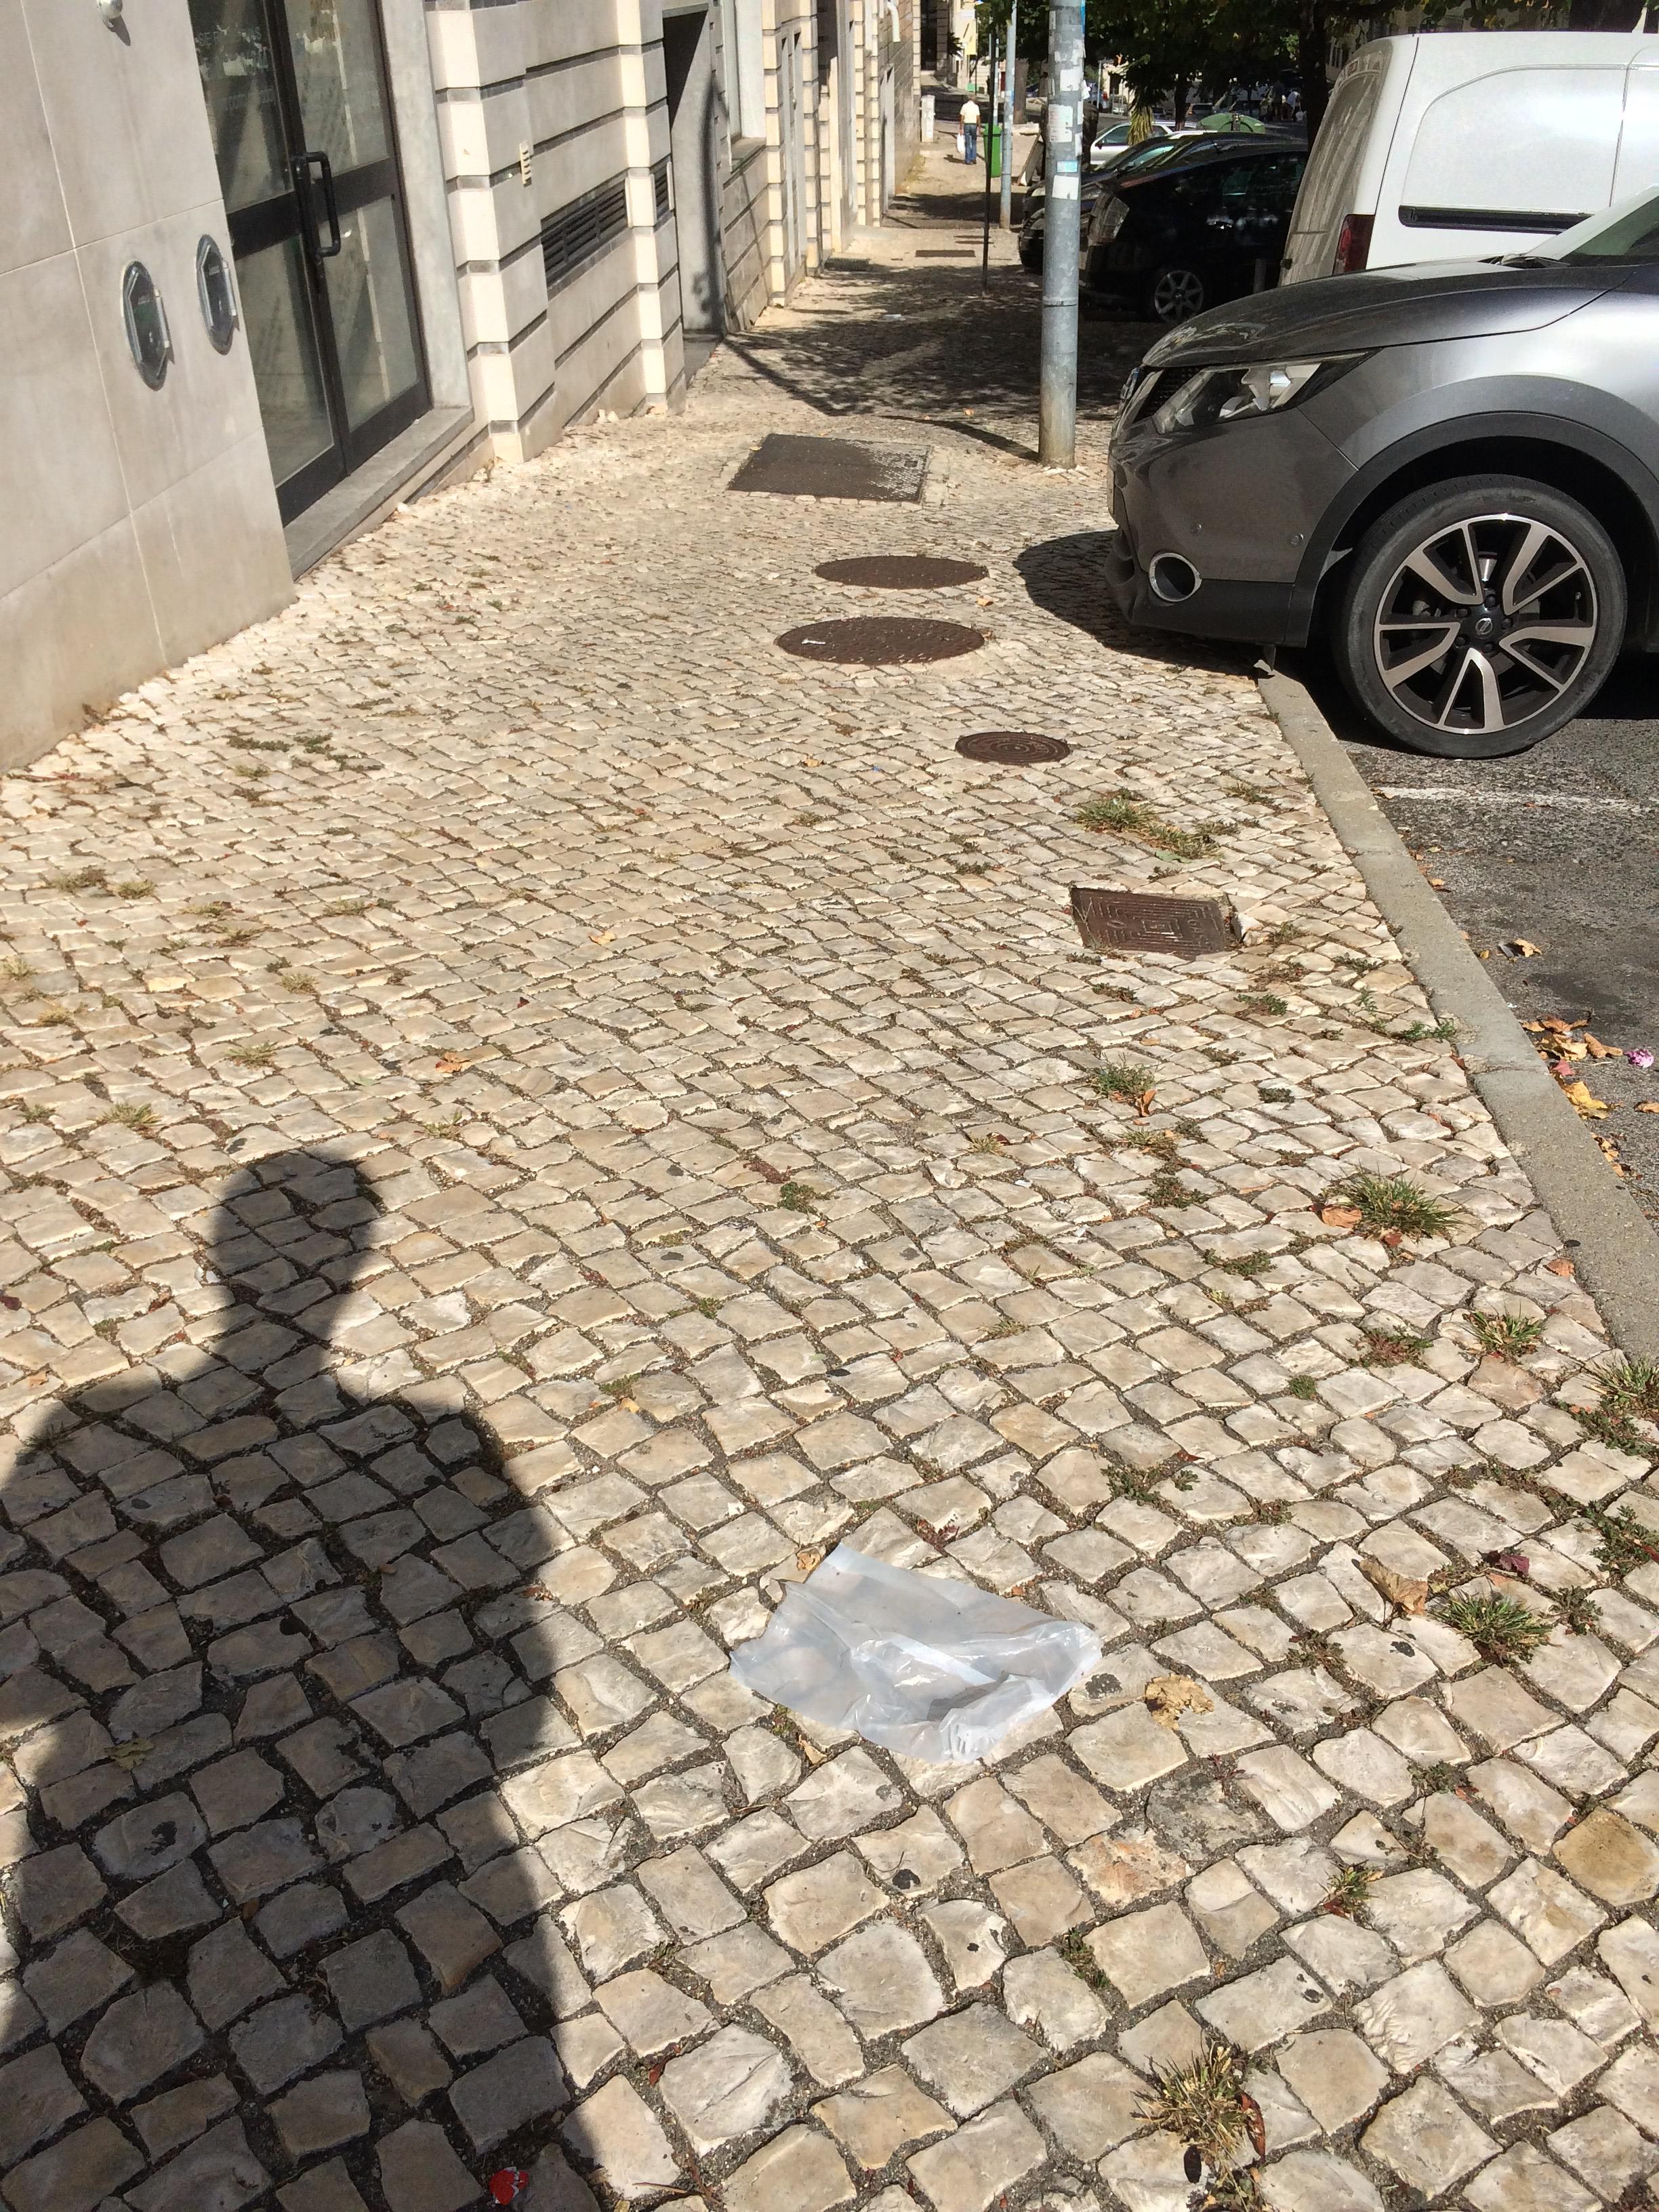
Object: Plastic film (Plastic bag & wrapper)

Object: Other plastic wrapper (Plastic bag & wrapper)

Object: Other plastic wrapper (Plastic bag & wrapper)